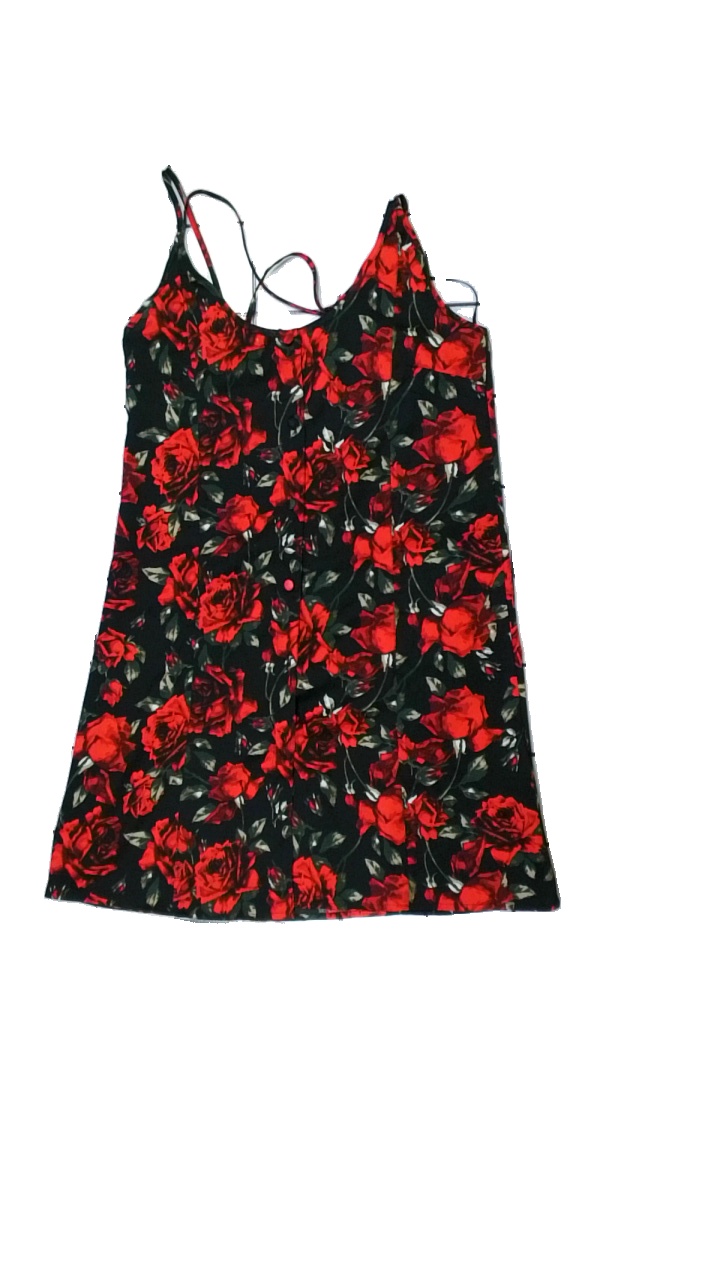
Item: Dress (Ladies)
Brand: Gina Tricot
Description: sommarklänning med röda rosor
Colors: Red, Black, Green
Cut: Regular
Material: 100% polyester
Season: Summer
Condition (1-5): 2
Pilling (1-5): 5
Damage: sakans knappar
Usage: Export
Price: <50